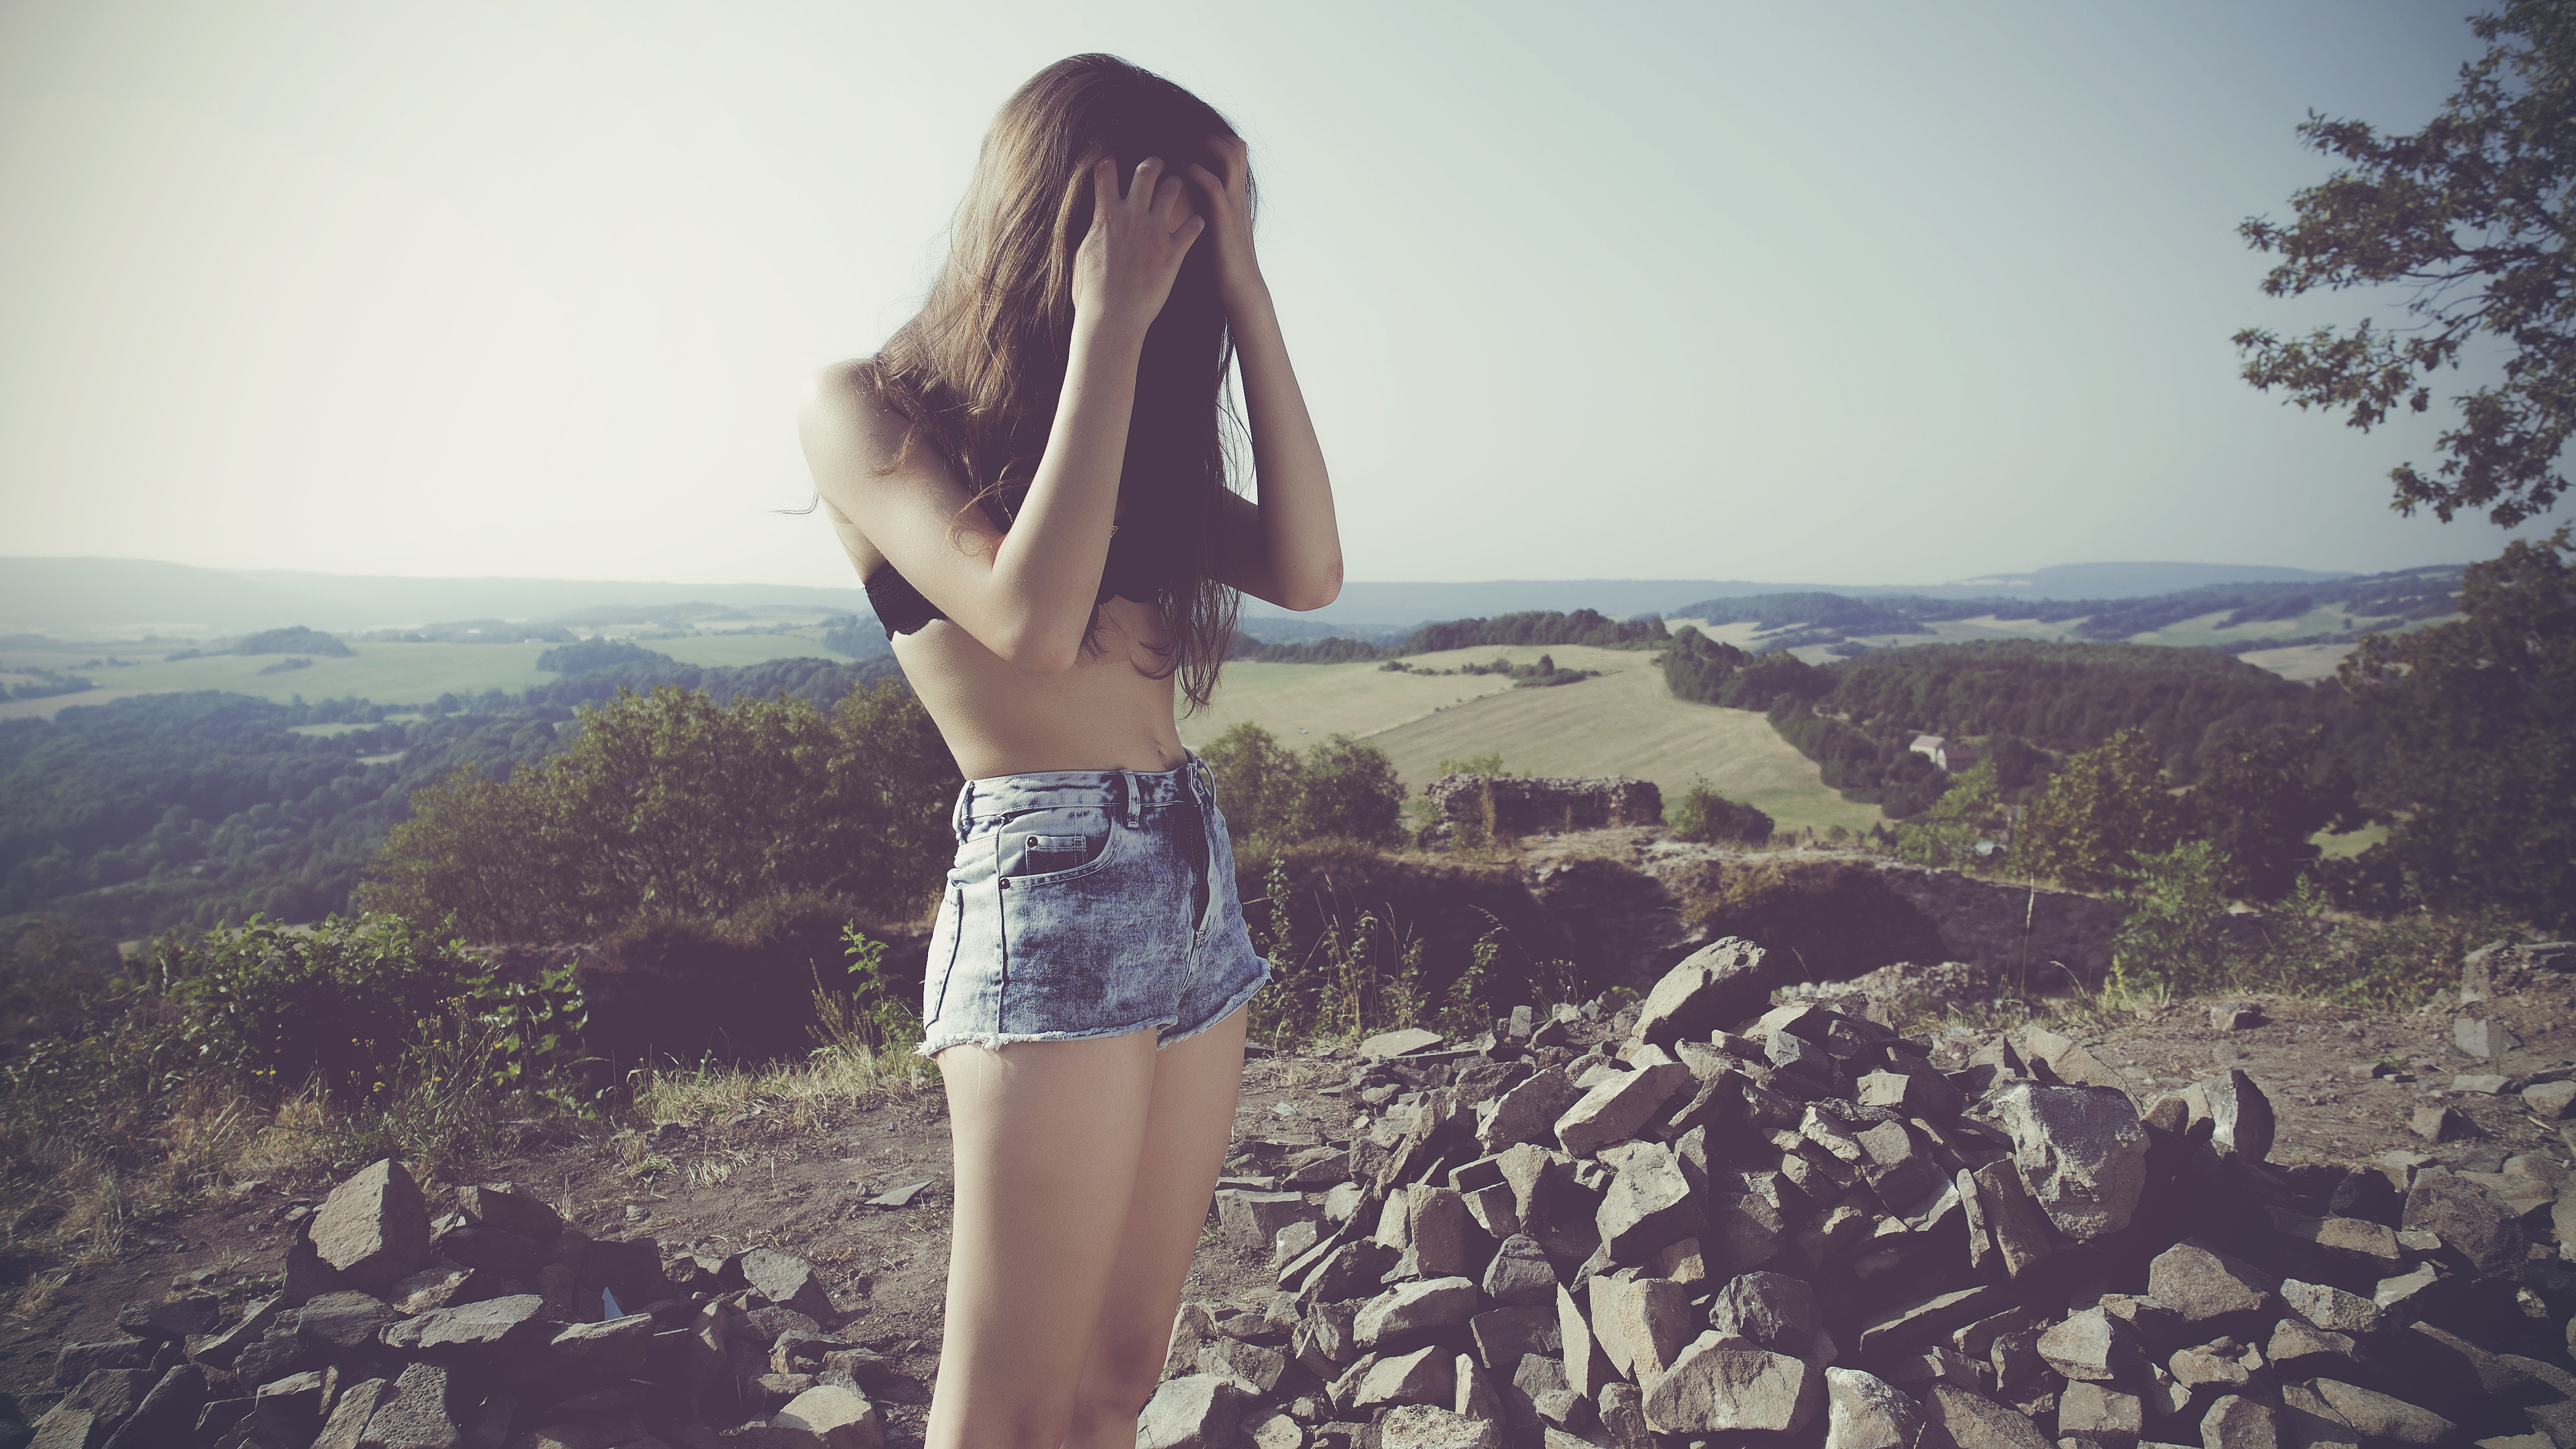
walking, girl, photography, sunlight, model, spring, fashion, dress, photograph, beauty, image, photo shoot